John Basset (1462–1528)

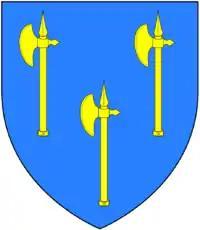
Arms of Denys of Orleigh: "Azure, three Danish battle axes erect or". As engraved on monumental brasses on Sir John Basset's tomb

Sir John Basset married twice, producing in total 12 children. His first wife failed to provide him with a surviving son and heir and he appears to have lost all hope of having a son, hence his conveyance of his Beaumont inheritance to Lord Daubeney, retaining only Umberleigh for his life. However, after a long marriage his first wife died unexpectedly and Basset found himself at the age of 53 remarried to a new 22-year-old bride, who would provide him with the desired son and heir. The problem then was how to recover for him the Beaumont inheritance conveyed to Lord Daubeney. This legal struggle, which Lady Lisle pursued vigorously over many years and which was ultimately successful, occupies much of the Lisle Papers.